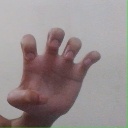
अक्षर: झ